Otago Peninsula

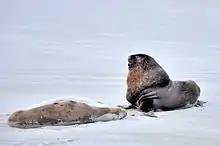
Two sea lions on the beach of Otago Peninsula, New Zealand

Otago Peninsula's coasts are prominent habitats for marine mammals. Seal and sea lion colonies have regenerated during the 20th century after massive exploitation in the 19th century, which almost wiped out both them and whales. Many New Zealand fur seals and Hooker's sea lions currently breed around Taiaroa Head. Otago Peninsula is considered a remarkable and pioneering habitat, especially for sea lions, as it is the only continual breeding ground on a main inhabited island. Southern elephant seals and leopard seals are also known to occur in the area.